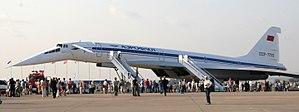
Le Tupolev Tu-144 est un avion de ligne supersonique quadriréacteur développé en URSS par le bureau d'études Tupolev. Avec le Concorde franco-britannique, ils sont les seuls avions civils supersoniques à avoir atteint la production. Destiné à être utilisé sur les lignes de la compagnie Aeroflot, il peut emporter, à une vitesse supérieure à Mach 2 et à une altitude de 20 000 m, de 98 à 120 passagers sur une distance de 3 080 à 6 200 km selon les versions.